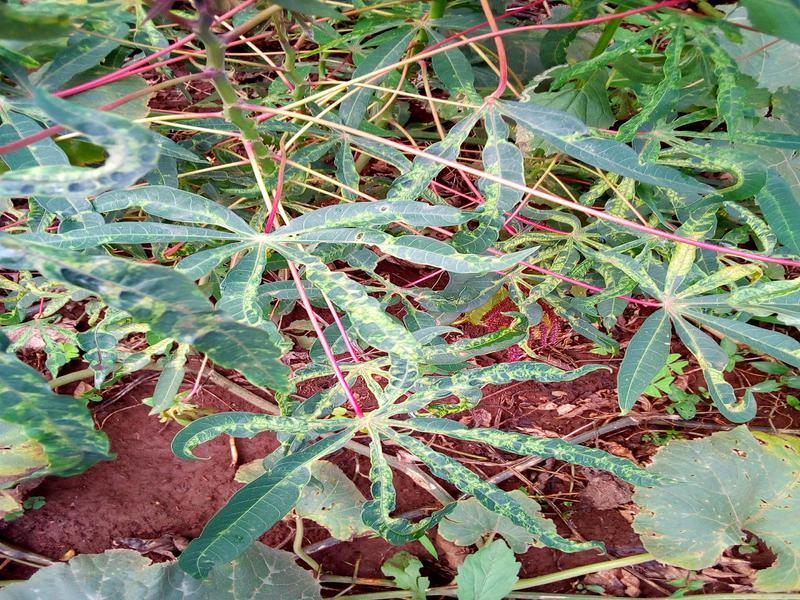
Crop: cassava
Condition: mosaic_disease